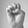
ASL letter: E